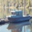
Label: ship